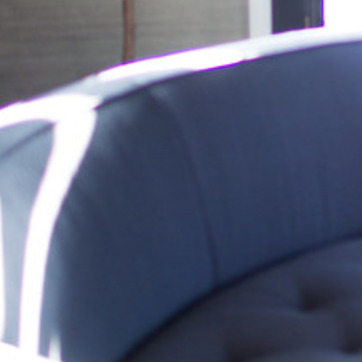
Material: fabric